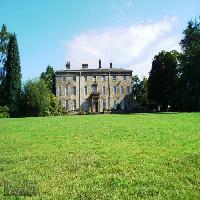
Weather: sun or clear